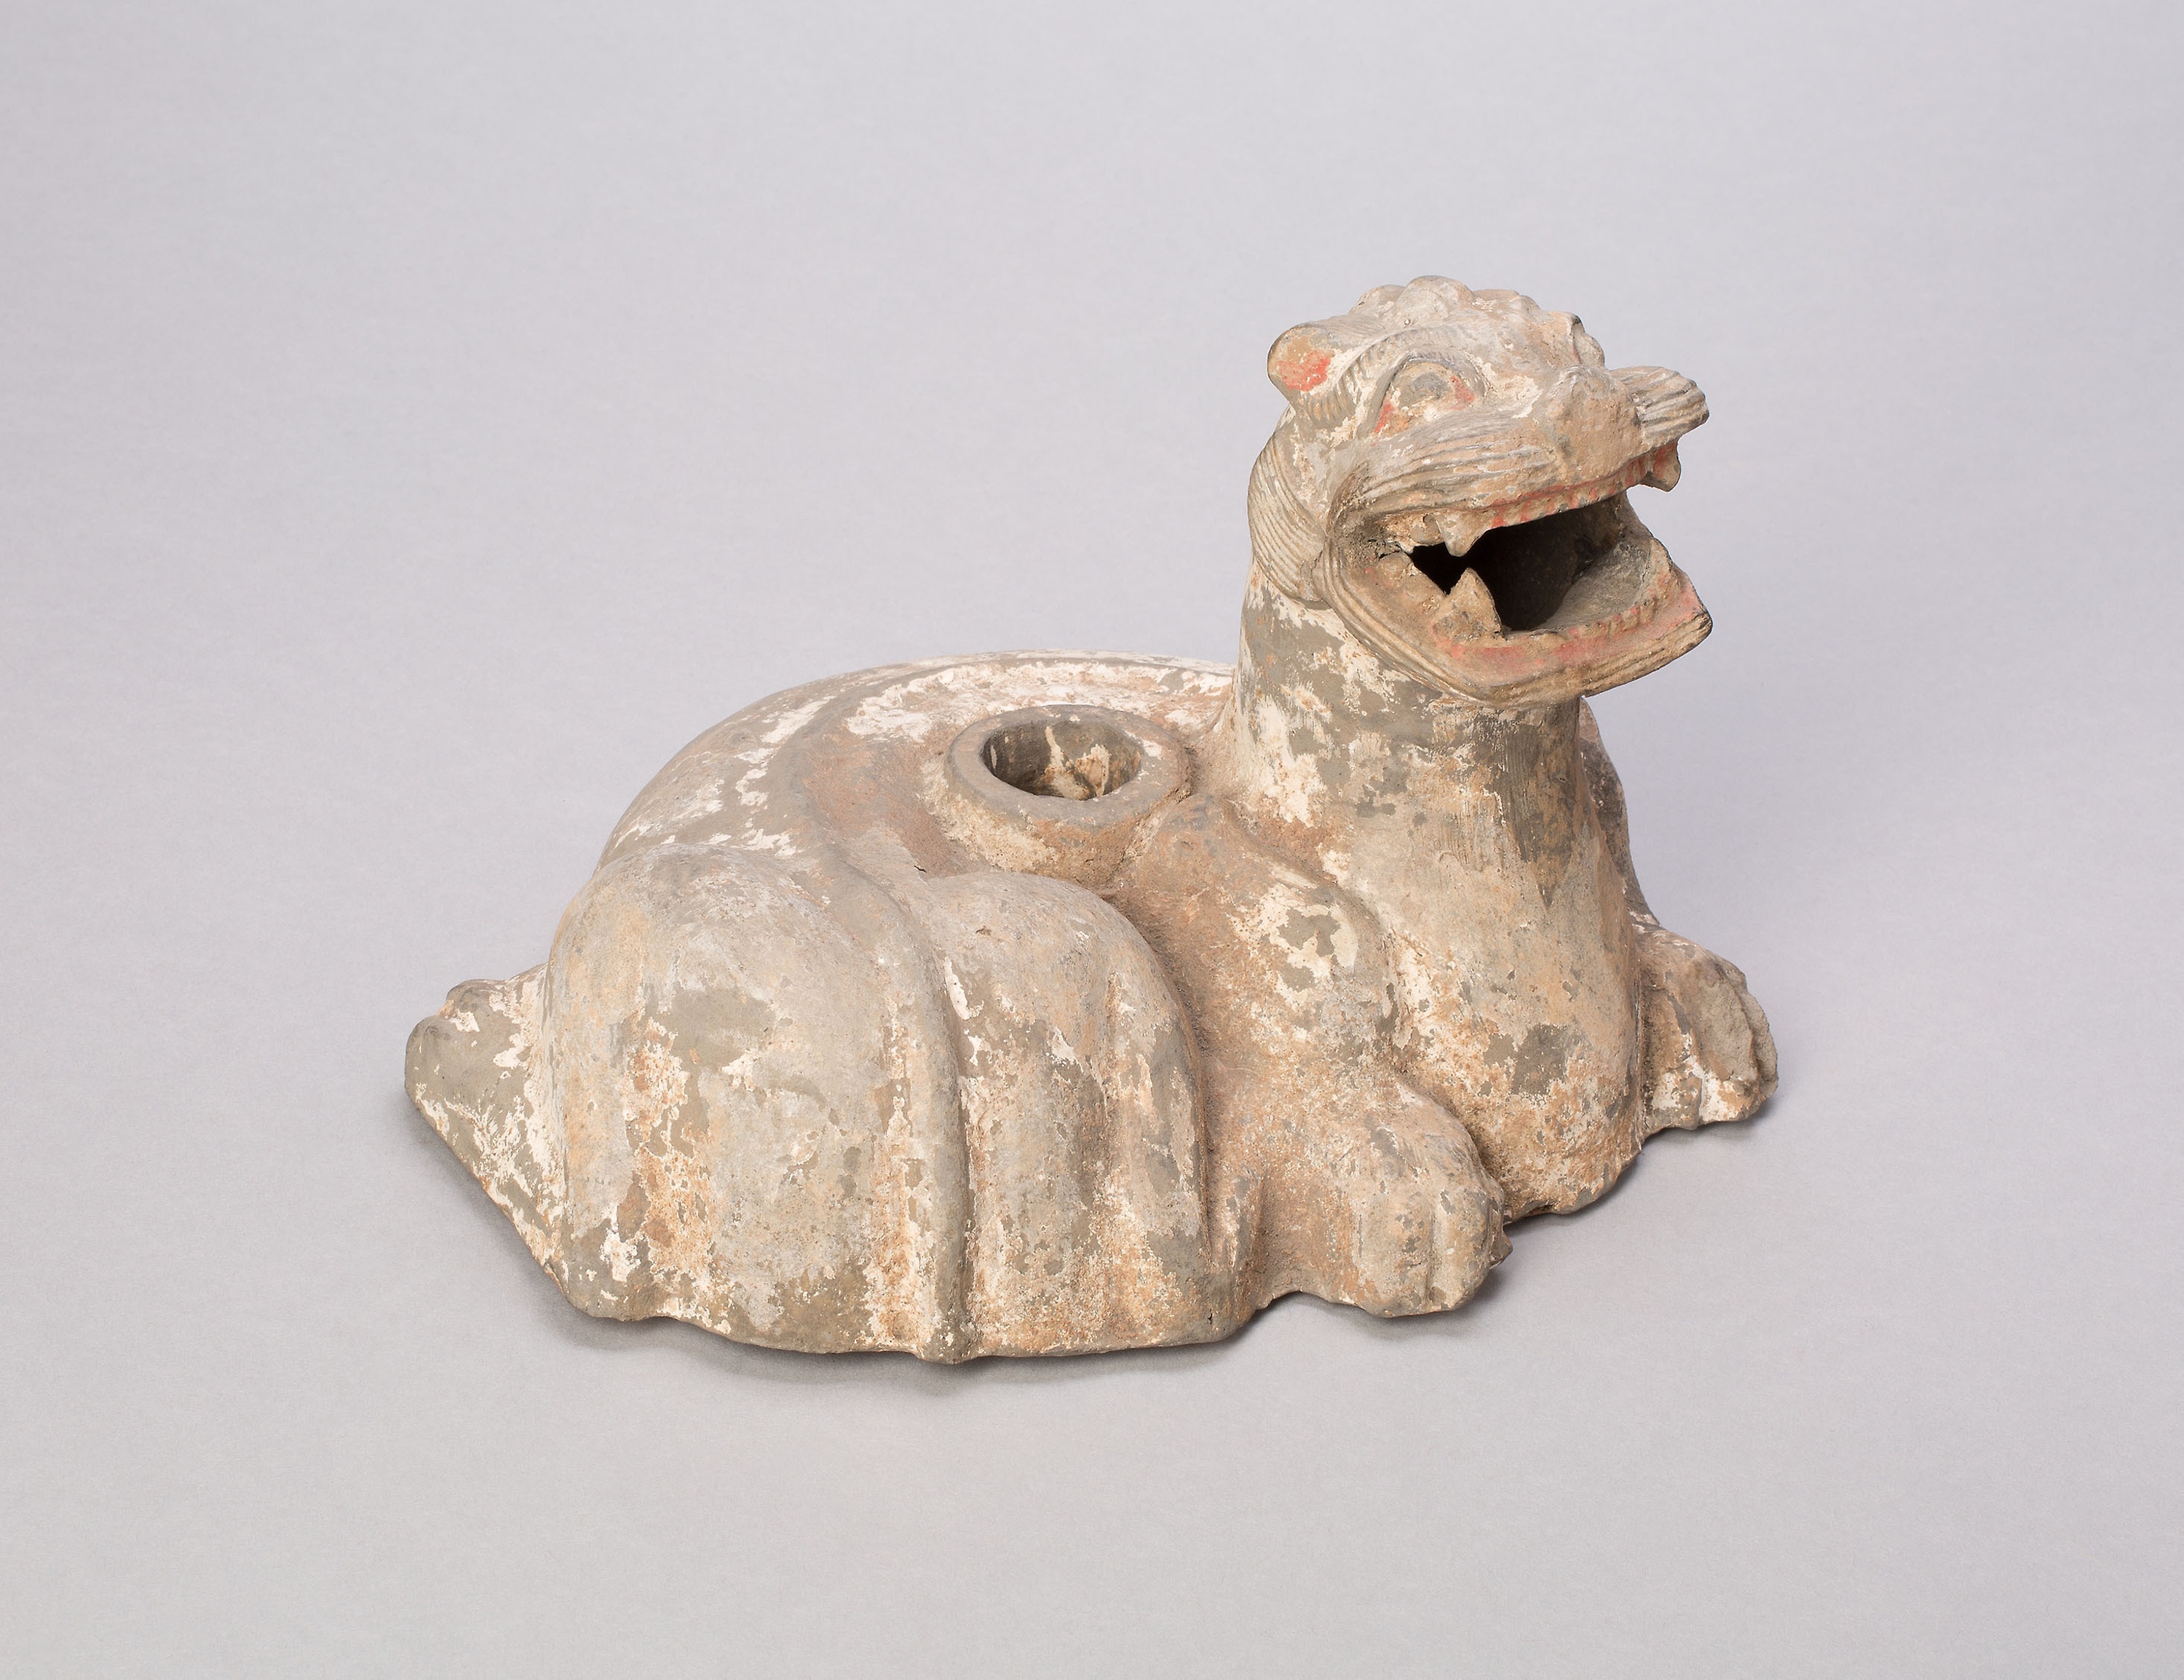
figurine, sculpture, art, ceramic, stone carving, animal figure